Nazi symbolism

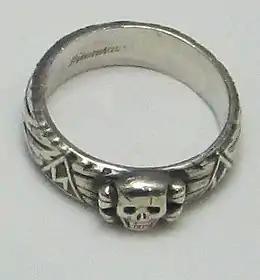
Skull ring awarded to SS members - replica

The death's head appears on the SS-Ehrenring presented by Heinrich Himmler to favored members of the SS, and was used as an insignia by the Death's Head Units of the SS that administered the concentration camps.